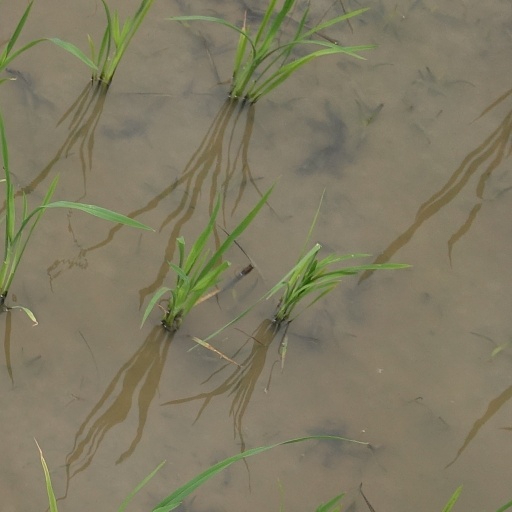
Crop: rice